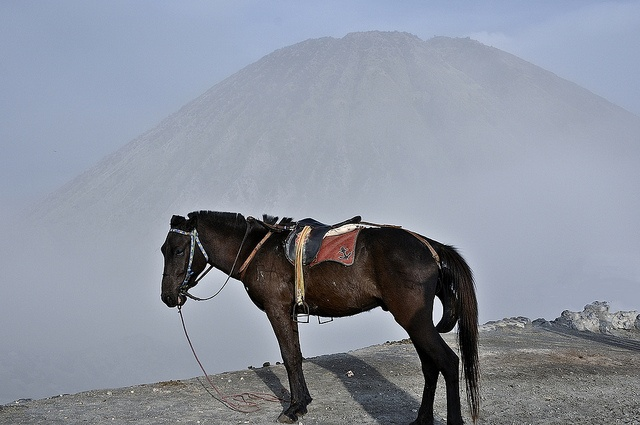
A  HORSE IS STANDING A LONE AMONG A MOUNTAIN
A brown horse standing on the top of a hill.
A saddled brown horse with a mountain behind.
A horse is standing in front of a mountain
A riderless horse stands at the edge of a rocky ledge.